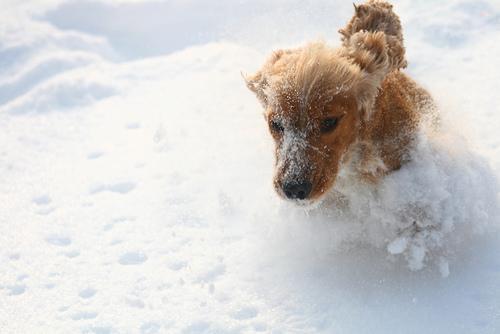
cocker_spaniel